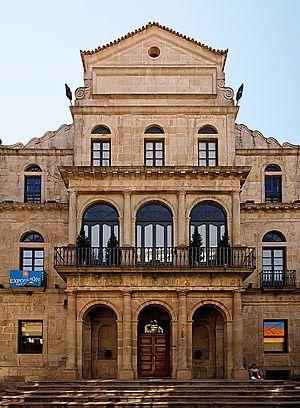
Pontevedra est une ville qui se trouve dans le nord-ouest de l'Espagne et de la Péninsule Ibérique. Capitale de la province de Pontevedra ainsi que capitale de la région touristique des Rías Baixas ou Rías Bajas, la ville est située dans le sud-ouest de la communauté autonome de Galice. Elle est surnommée « la ville où le piéton est roi ».